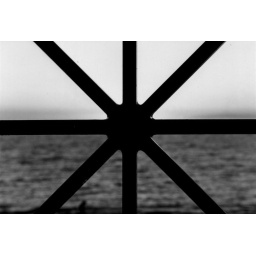
A section of fence at the beach in Adelaide